Sistine Chapel ceiling

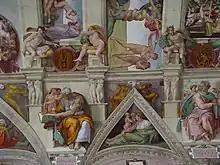
Detail showing intersection of first and second registers, with: a prophet, a lunette, a sibyl, "ignudi", medallions, bronze figures, and "telamones"

The entire ceiling is a fresco, which is an ancient method for painting murals that relies upon a chemical reaction between damp lime plaster and water-based pigments to permanently fuse the work into the wall. Michelangelo had been an apprentice in the workshop of Domenico Ghirlandaio, one of the most competent and prolific of Florentine fresco painters, at the time that the latter was employed on a fresco cycle at Santa Maria Novella and whose work was represented on the walls of the Sistine Chapel. At the outset, the plaster, "intonaco", began to grow mildew or mould because it was too wet. When Michelangelo despaired of continuing, the pope sent Giuliano da Sangallo, who explained how to remove the fungus.